Marlon Brando

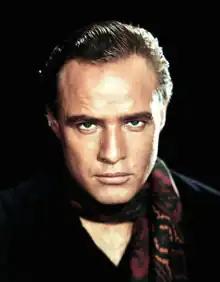
Brando in a publicity photo for "One-Eyed Jacks" (1961)

Marlon Brando Jr. (April 3, 1924 – July 1, 2004) was an American actor. Widely regarded as one of the greatest and most influential actors in the history of cinema, Brando received numerous accolades throughout his career, which spanned six decades, including two Academy Awards, two Golden Globe Awards, a Cannes Film Festival Award, three British Academy Film Awards, and an Emmy Award. Brando is credited with being one of the first actors to bring the Stanislavski system of acting and method acting to mainstream audiences.